Blur (Blur album)

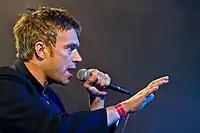
Damon Albarn pursued more personal songwriting rather than writing about characters.

Recording sessions for the album started in June 1996 at Mayfair studios in London. After the initial sessions, the band left to record the rest of the album in Reykjavík, Iceland, away from the Britpop scene. It was in Iceland that the vocals to "Strange News from Another Star", "Essex Dogs", "Beetlebum", and "On Your Own" were recorded. "We just recorded some vocals there," Albarn revealed in an "Addicted to Noise" interview. "I have a house there and it's the perfect place to write because of the light [The sun doesn't rise until midday]. Not good during the summer because it's sunshine all the time, 24 hours a day."